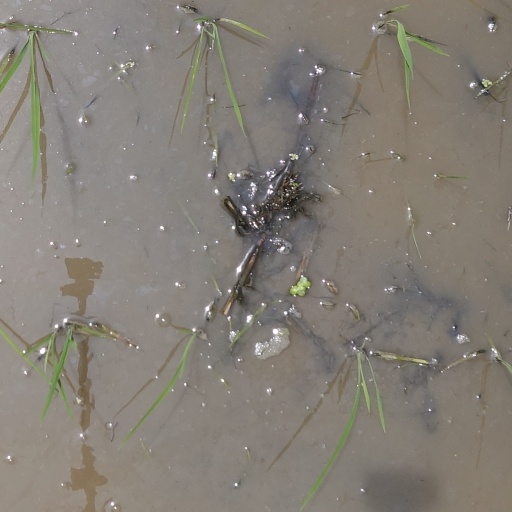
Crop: rice